Ontario Club

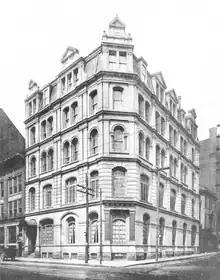
The clubhouse at 16 Wellington opened in 1912. The building was demolished in July 1969.

In 1910, Larkin, the chairman of the club's New Quarters Committee, began negotiating with the Standard Bank of Canada to acquire its head office building at 16 Wellington Street. The building had been erected in 1884 and was designed by David Brash Dick. In 1911 the club arranged a deal with the bank to acquire the building for $120,000. To complete the purchase, the club paid $20,000 in cash and received a $100,000 mortgage from Manulife. Once the sale was finalised, work began to raise money for the conversion of the building into a clubhouse. Costs for the renovations were estimated at $80,000, therefore, the club issued $75,000 in 20-year five per cent gold bonds maturing in 1931. Work was completed in the summer of 1912, at which time the club moved into its new quarters. The first banquet at the new clubhouse took place in November 1913, and again Sir Wilfrid Laurier attended as the guest of honour.